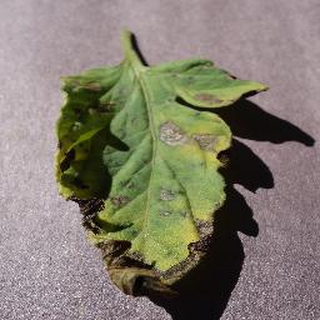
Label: tomato_early_blight